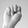
ASL letter: N